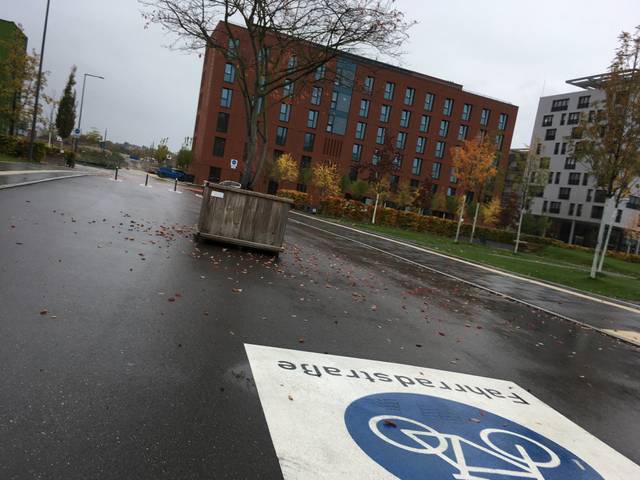
Region: Germany
Coordinates: 49.146, 9.212